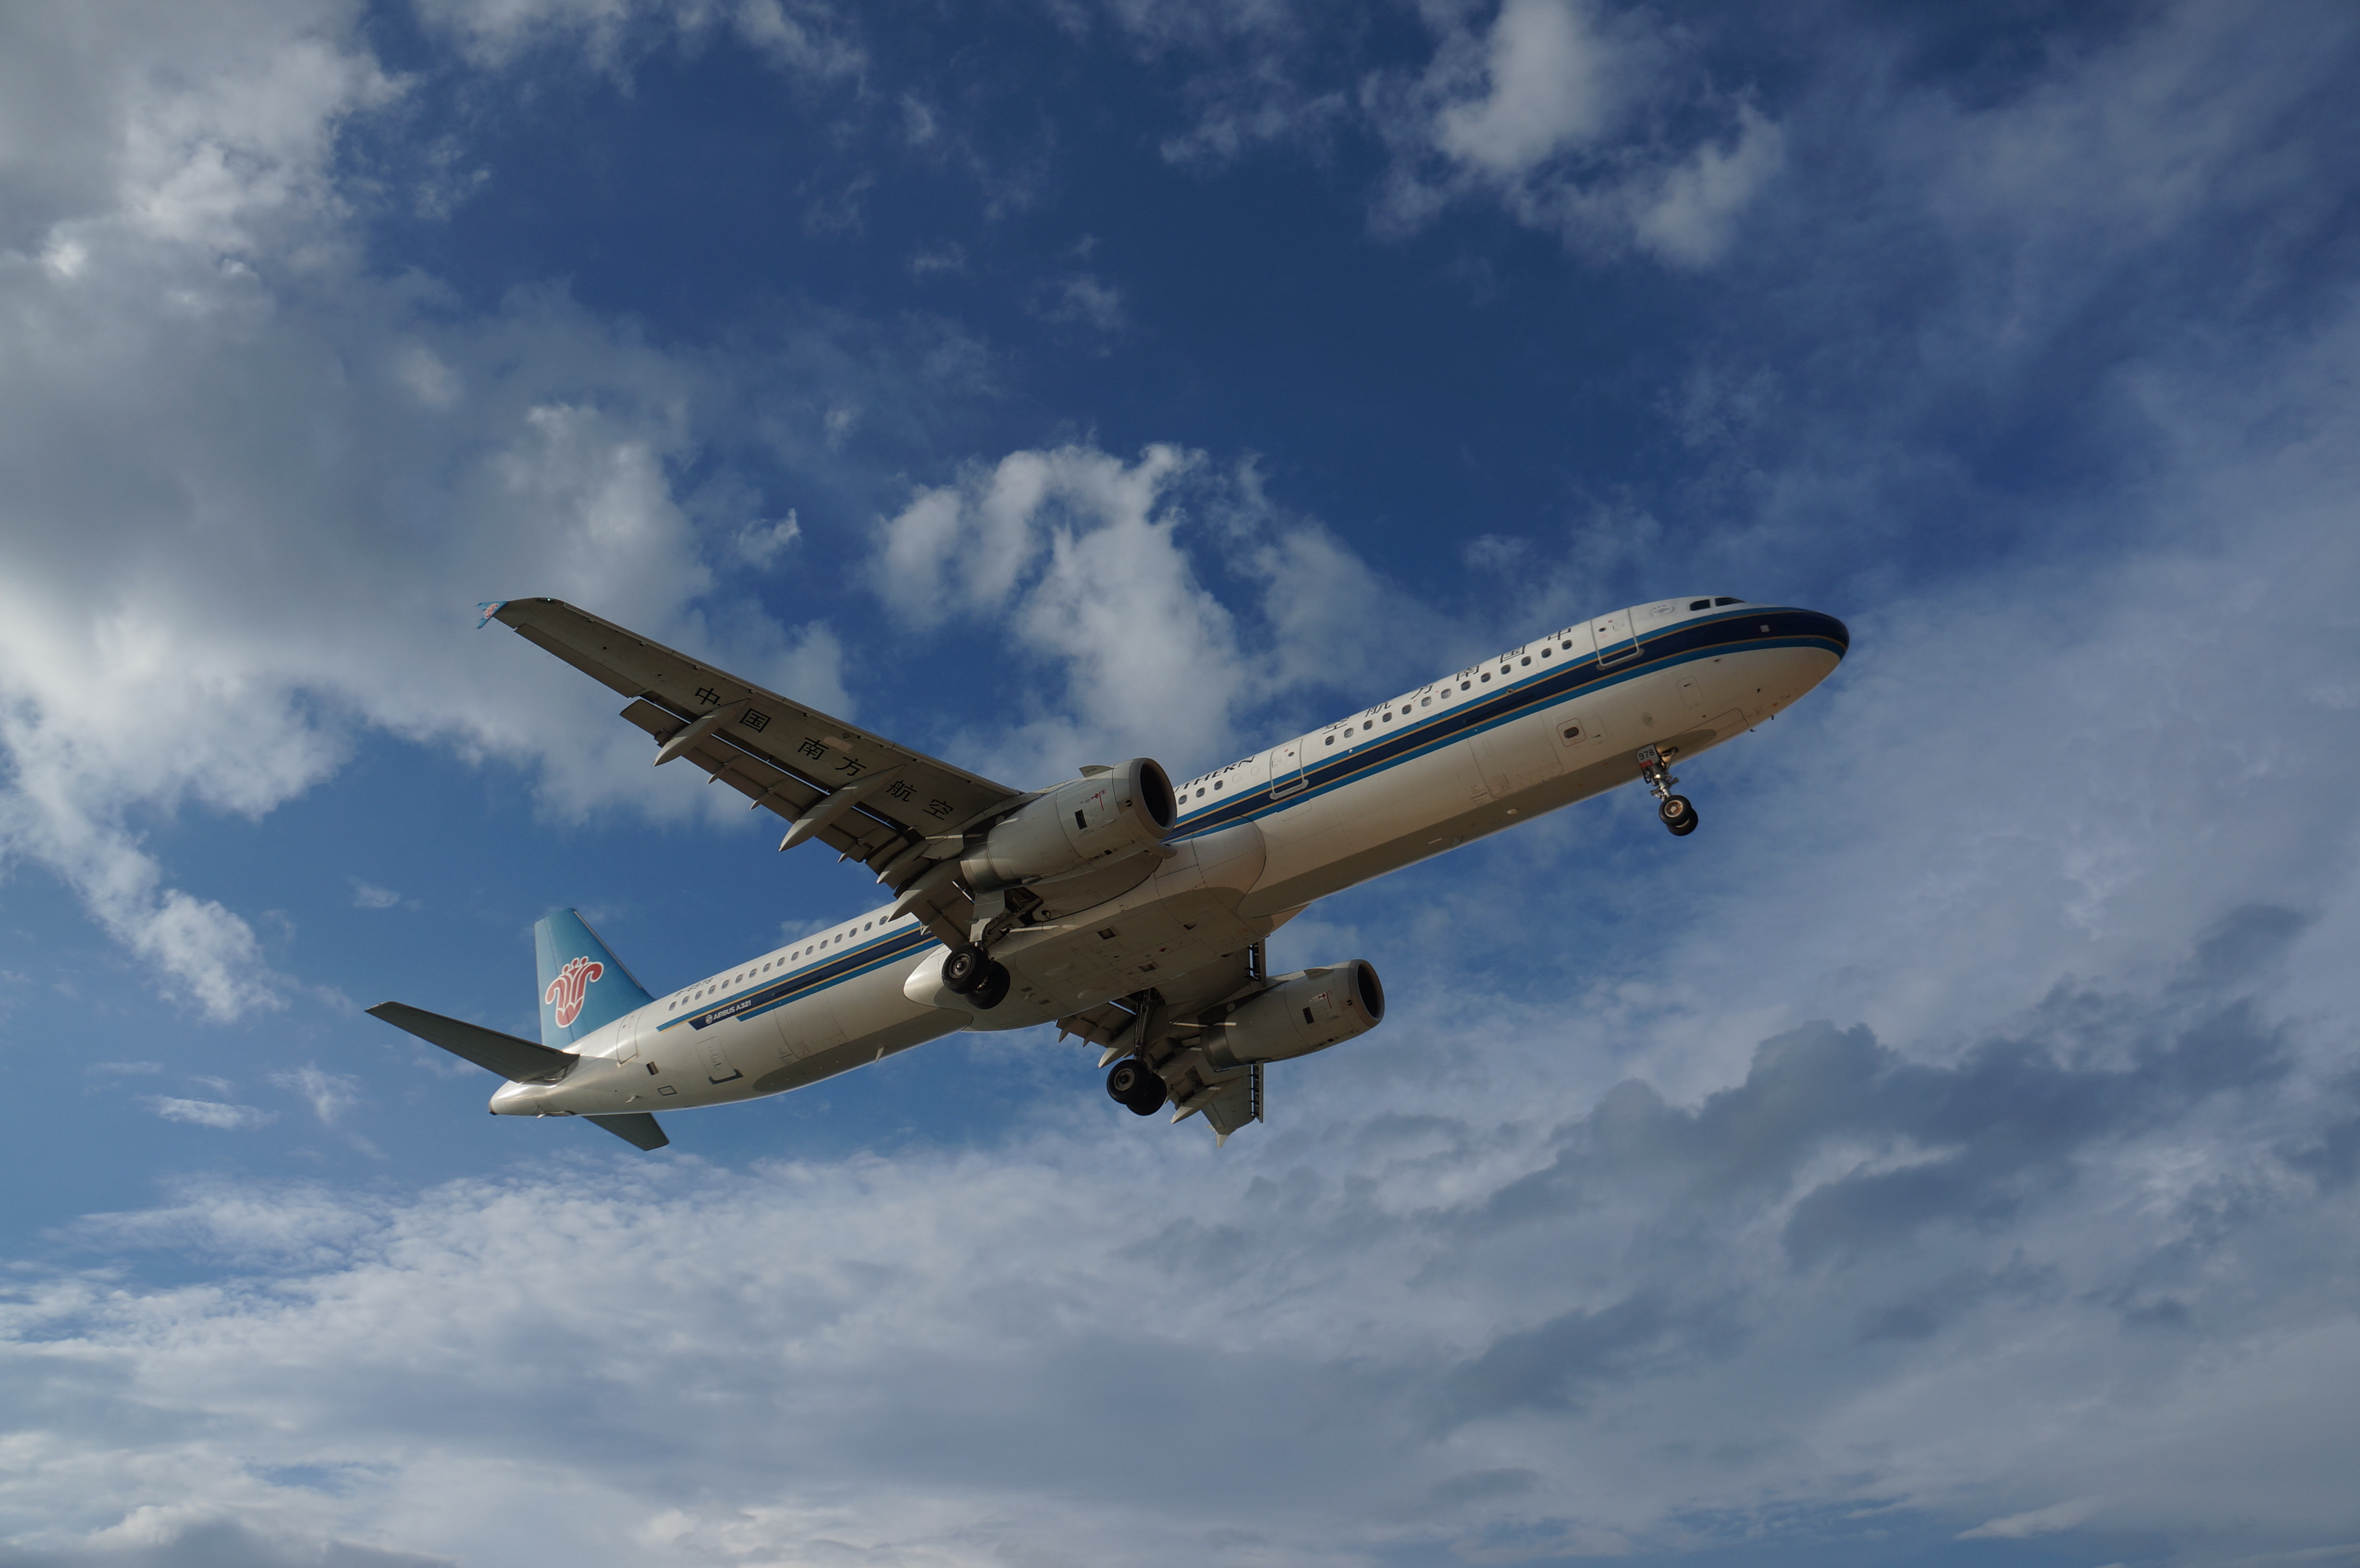
airplane, Airplane sky, sky, airline, airliner, aircraft, air travel, aircraft engine, wide body aircraft, daytime, airbus, flight, aviation, aerospace engineering, narrow body aircraft, cloud, boeing, boeing 767, flap, boeing 777, boeing 737, takeoff, wing, jet aircraft, boeing 737 next generation, airbus a330, boeing c 40 clipper, landing, boeing 757, boeing 787 dreamliner, boeing c 32